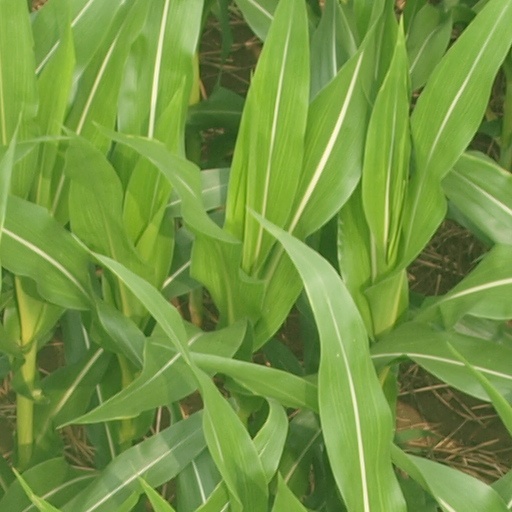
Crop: maize; corn